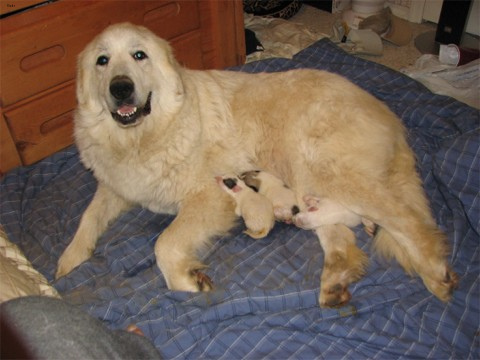
Animal: dog
Breed: great_pyrenees